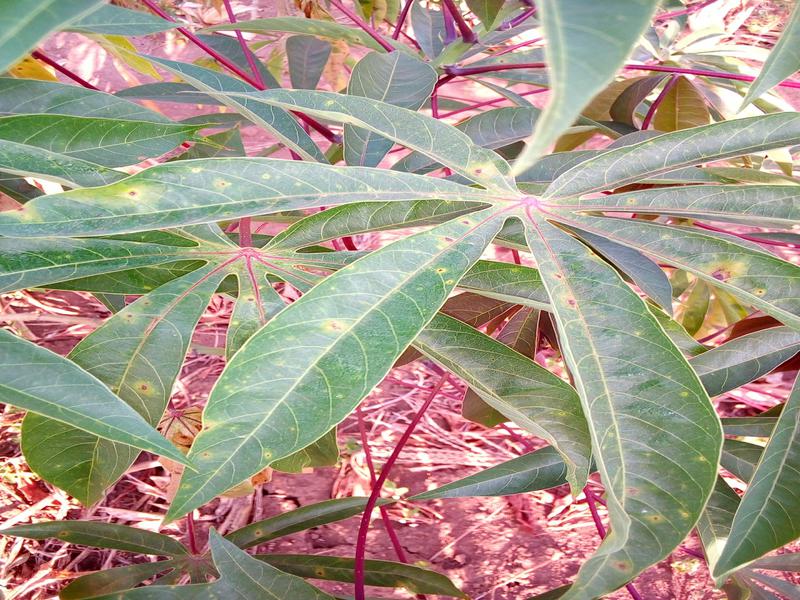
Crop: cassava
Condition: healthy